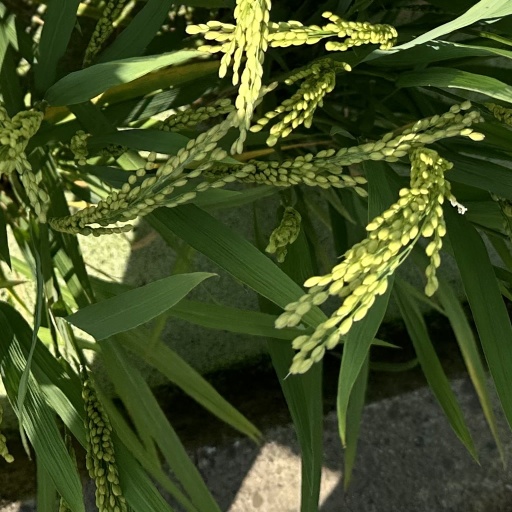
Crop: rice